Arturo Merino Benítez International Airport

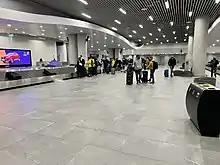
Baggage claim area at International Terminal

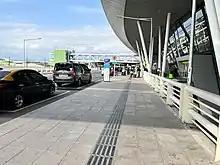
Departures area at International Terminal

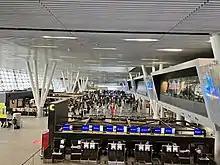
Check-in counters at International Terminal

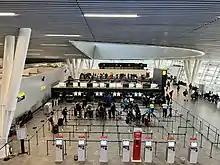
Check-in counters at International Terminal

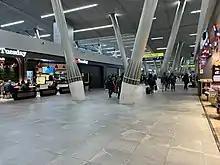
Main corridor at International Terminal

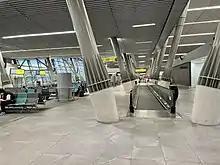
Last waiting gates at International Terminal

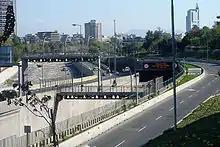
Costanera Norte Expressway

Arturo Merino Benitez is about by car from Santiago's city center. The airport is well served by the six-lane expressway Costanera Norte (Exit # 31), which crosses through the city from West to East bordering the Mapocho river, while it is also well connected to the West, North and North-East of Santiago by the Vespucio Norte Express Ring motorway (Exit # 18).